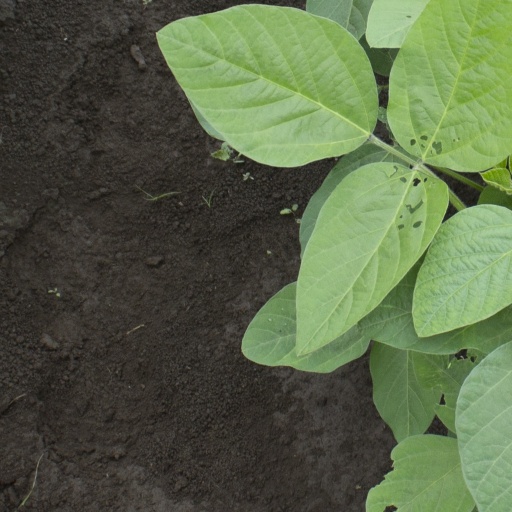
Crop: soybean